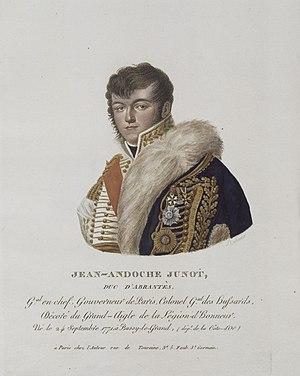
La première invasion napoléonienne du Portugal s'inscrit dans la volonté de Napoléon Bonaparte d'imposer un Blocus continental à l'Angleterre. Menée par le général Junot, elle débute le 20 novembre 1807 et se termine en novembre 1808 après la victoire anglo-portugaise et la signature de la Convention de Sintra. Cette invasion du Portugal est en réalité le premier pas de Napoléon dans sa tentative de dominer toute la Péninsule Ibérique, tentative qui donne lieu à la Guerre péninsulaire au Portugal et à la Guerre d'indépendance espagnole en Espagne.
Pierre Margaron, né le 1ᵉʳ mai 1765 à Lyon et mort le 16 décembre 1824 à Paris, est un général français de la Révolution et de l'Empire. Commandant en chef de la légion des Ardennes en 1793, il est colonel en 1798 et combat à Novi. Nommé général de brigade sous le Consulat, il participe sous les ordres du maréchal Soult à la bataille d'Austerlitz, où il commande une brigade de cavalerie. En 1807, il passe à l'armée du Portugal confiée à Jean-Andoche Junot et s'illustre notamment à Évora et Vimeiro. Baron de l'Empire en 1809, il devient général de division en 1813 et prend part à la bataille de Leipzig. Fait chevalier de Saint-Louis par Louis XVIII, il finit sa carrière comme inspecteur général de la gendarmerie.